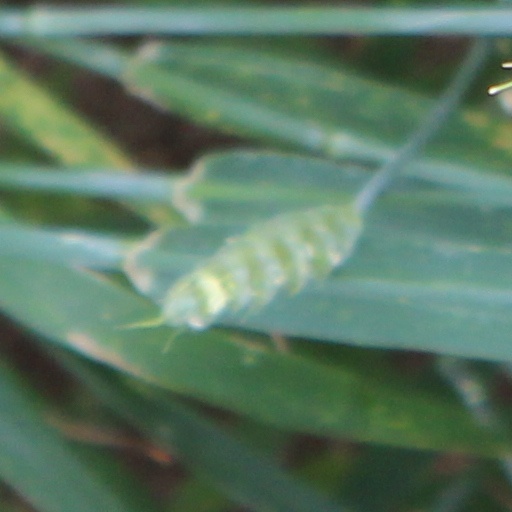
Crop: wheat